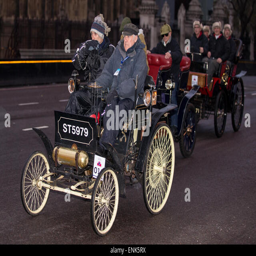
vintage motor vehicles drive over a city during the first leg